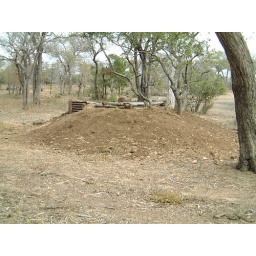
Providing water to the animals on the reserve in critical. I have to enclose the pumps so that the Elephants don't damage them.